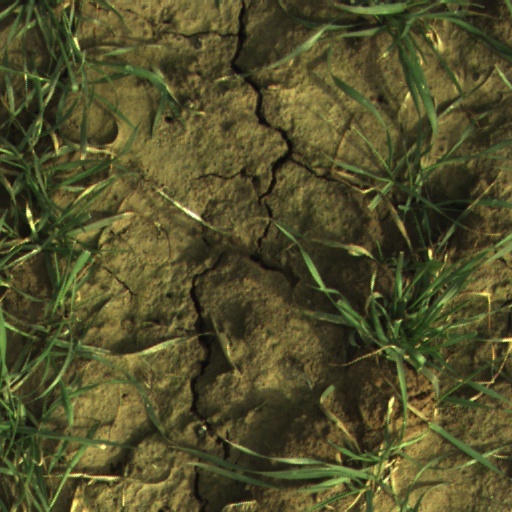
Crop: wheat